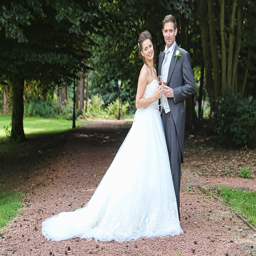
outdoor wedding in the forest